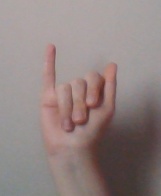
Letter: meem